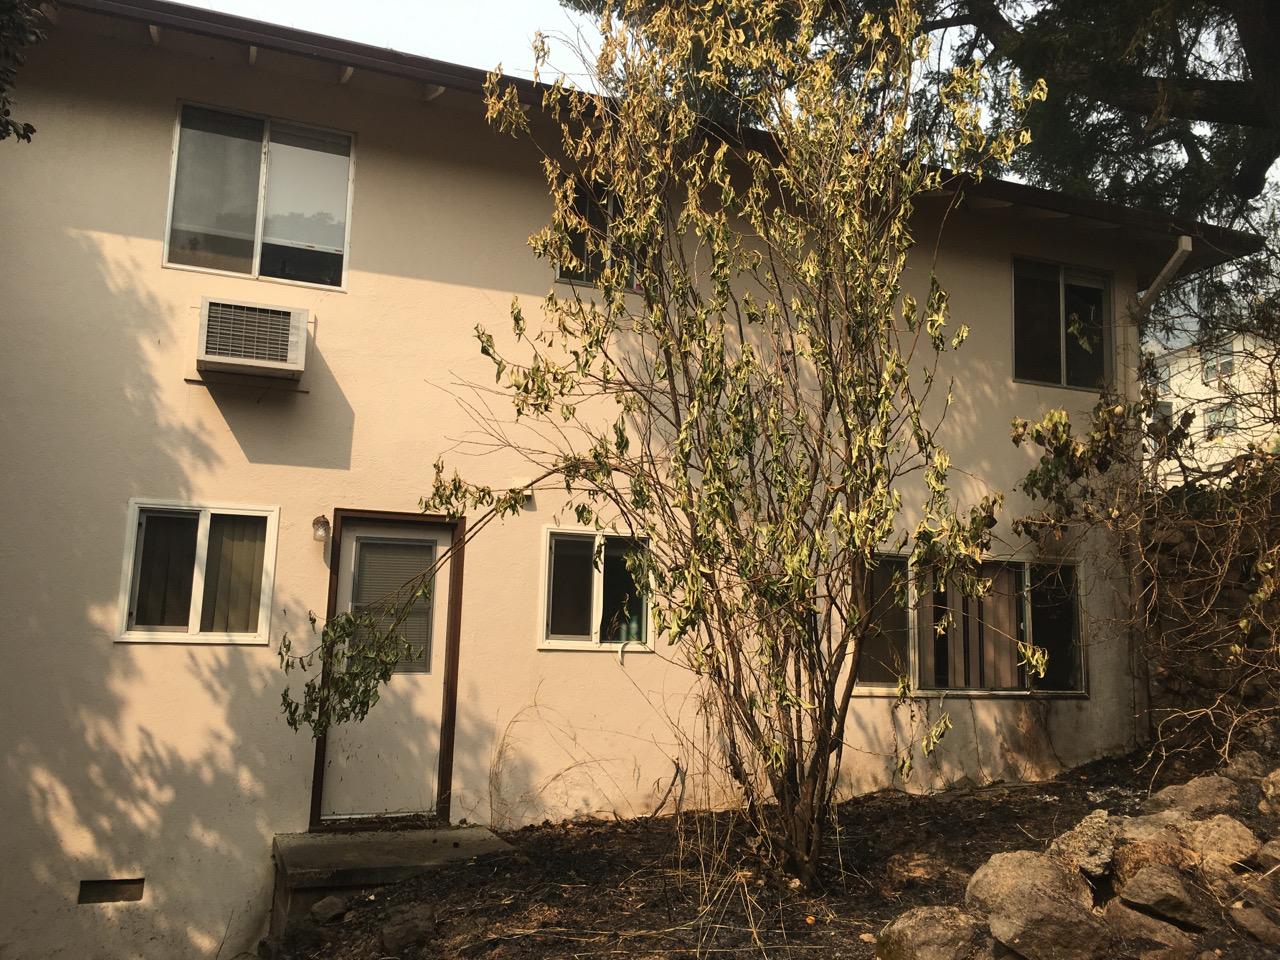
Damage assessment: affected